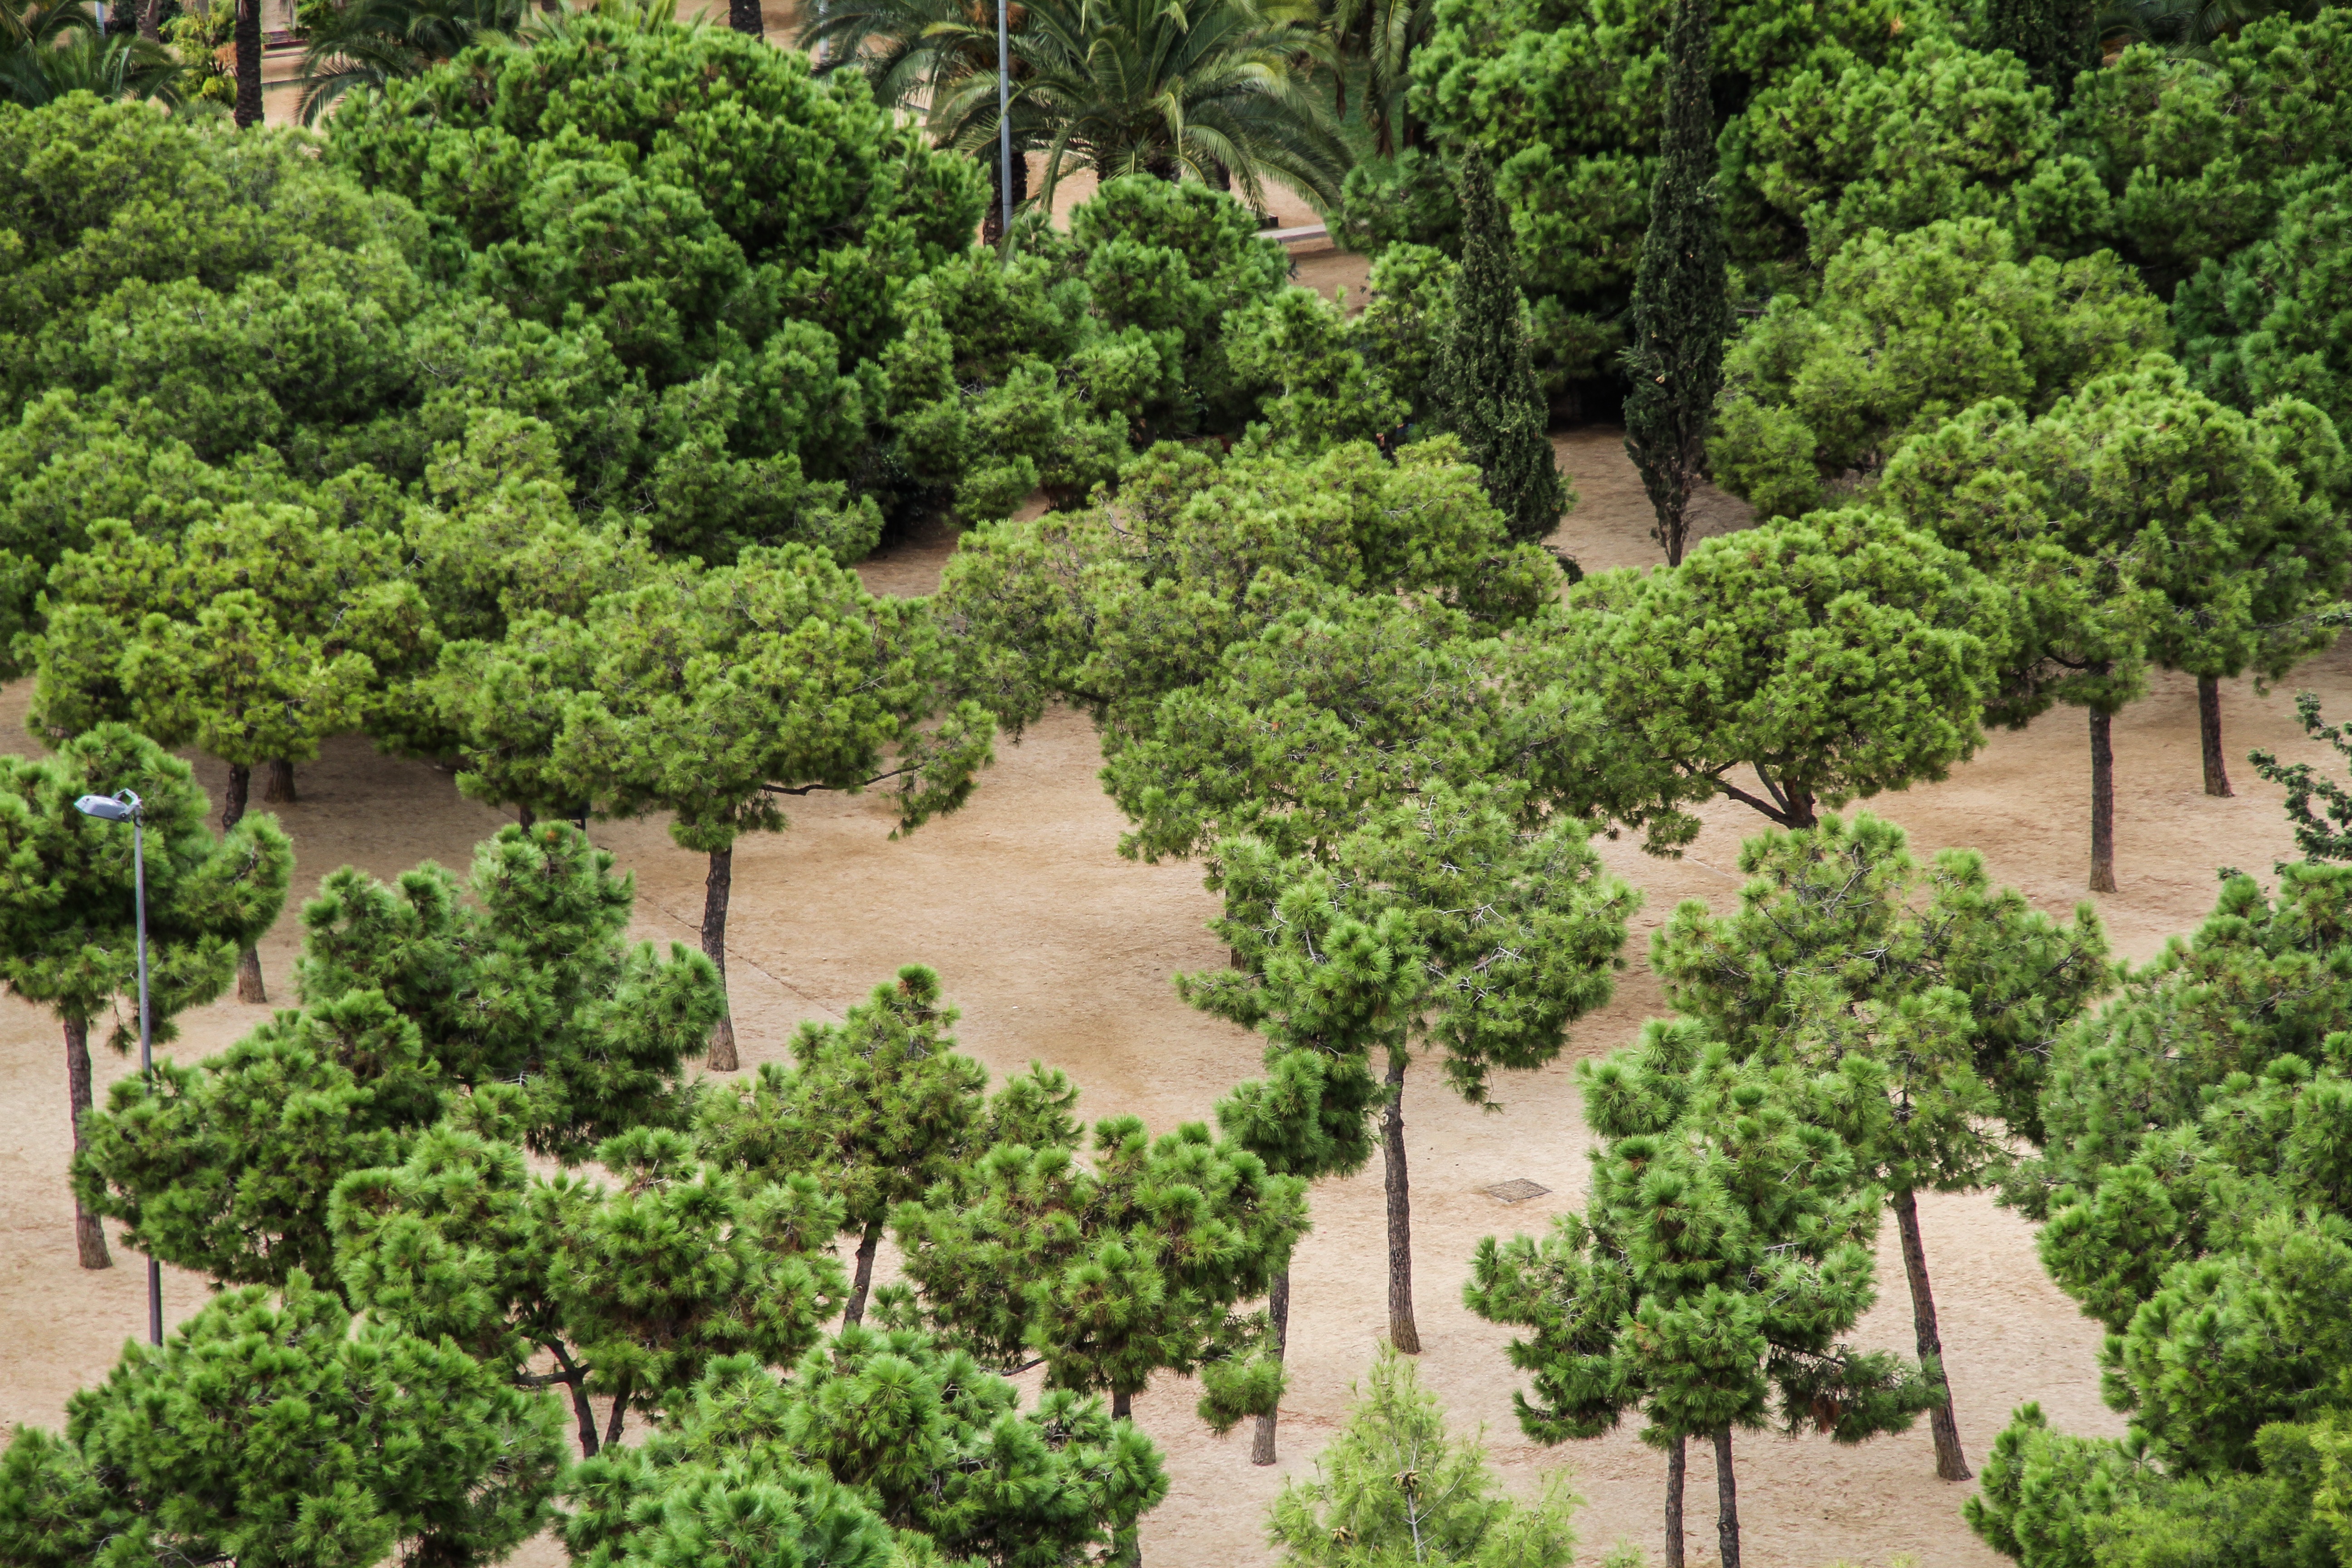
tree, plant, flower, summer, green, jungle, produce, park, botany, garden, shrub, rainforest, plantation, botanical garden, ecosystem